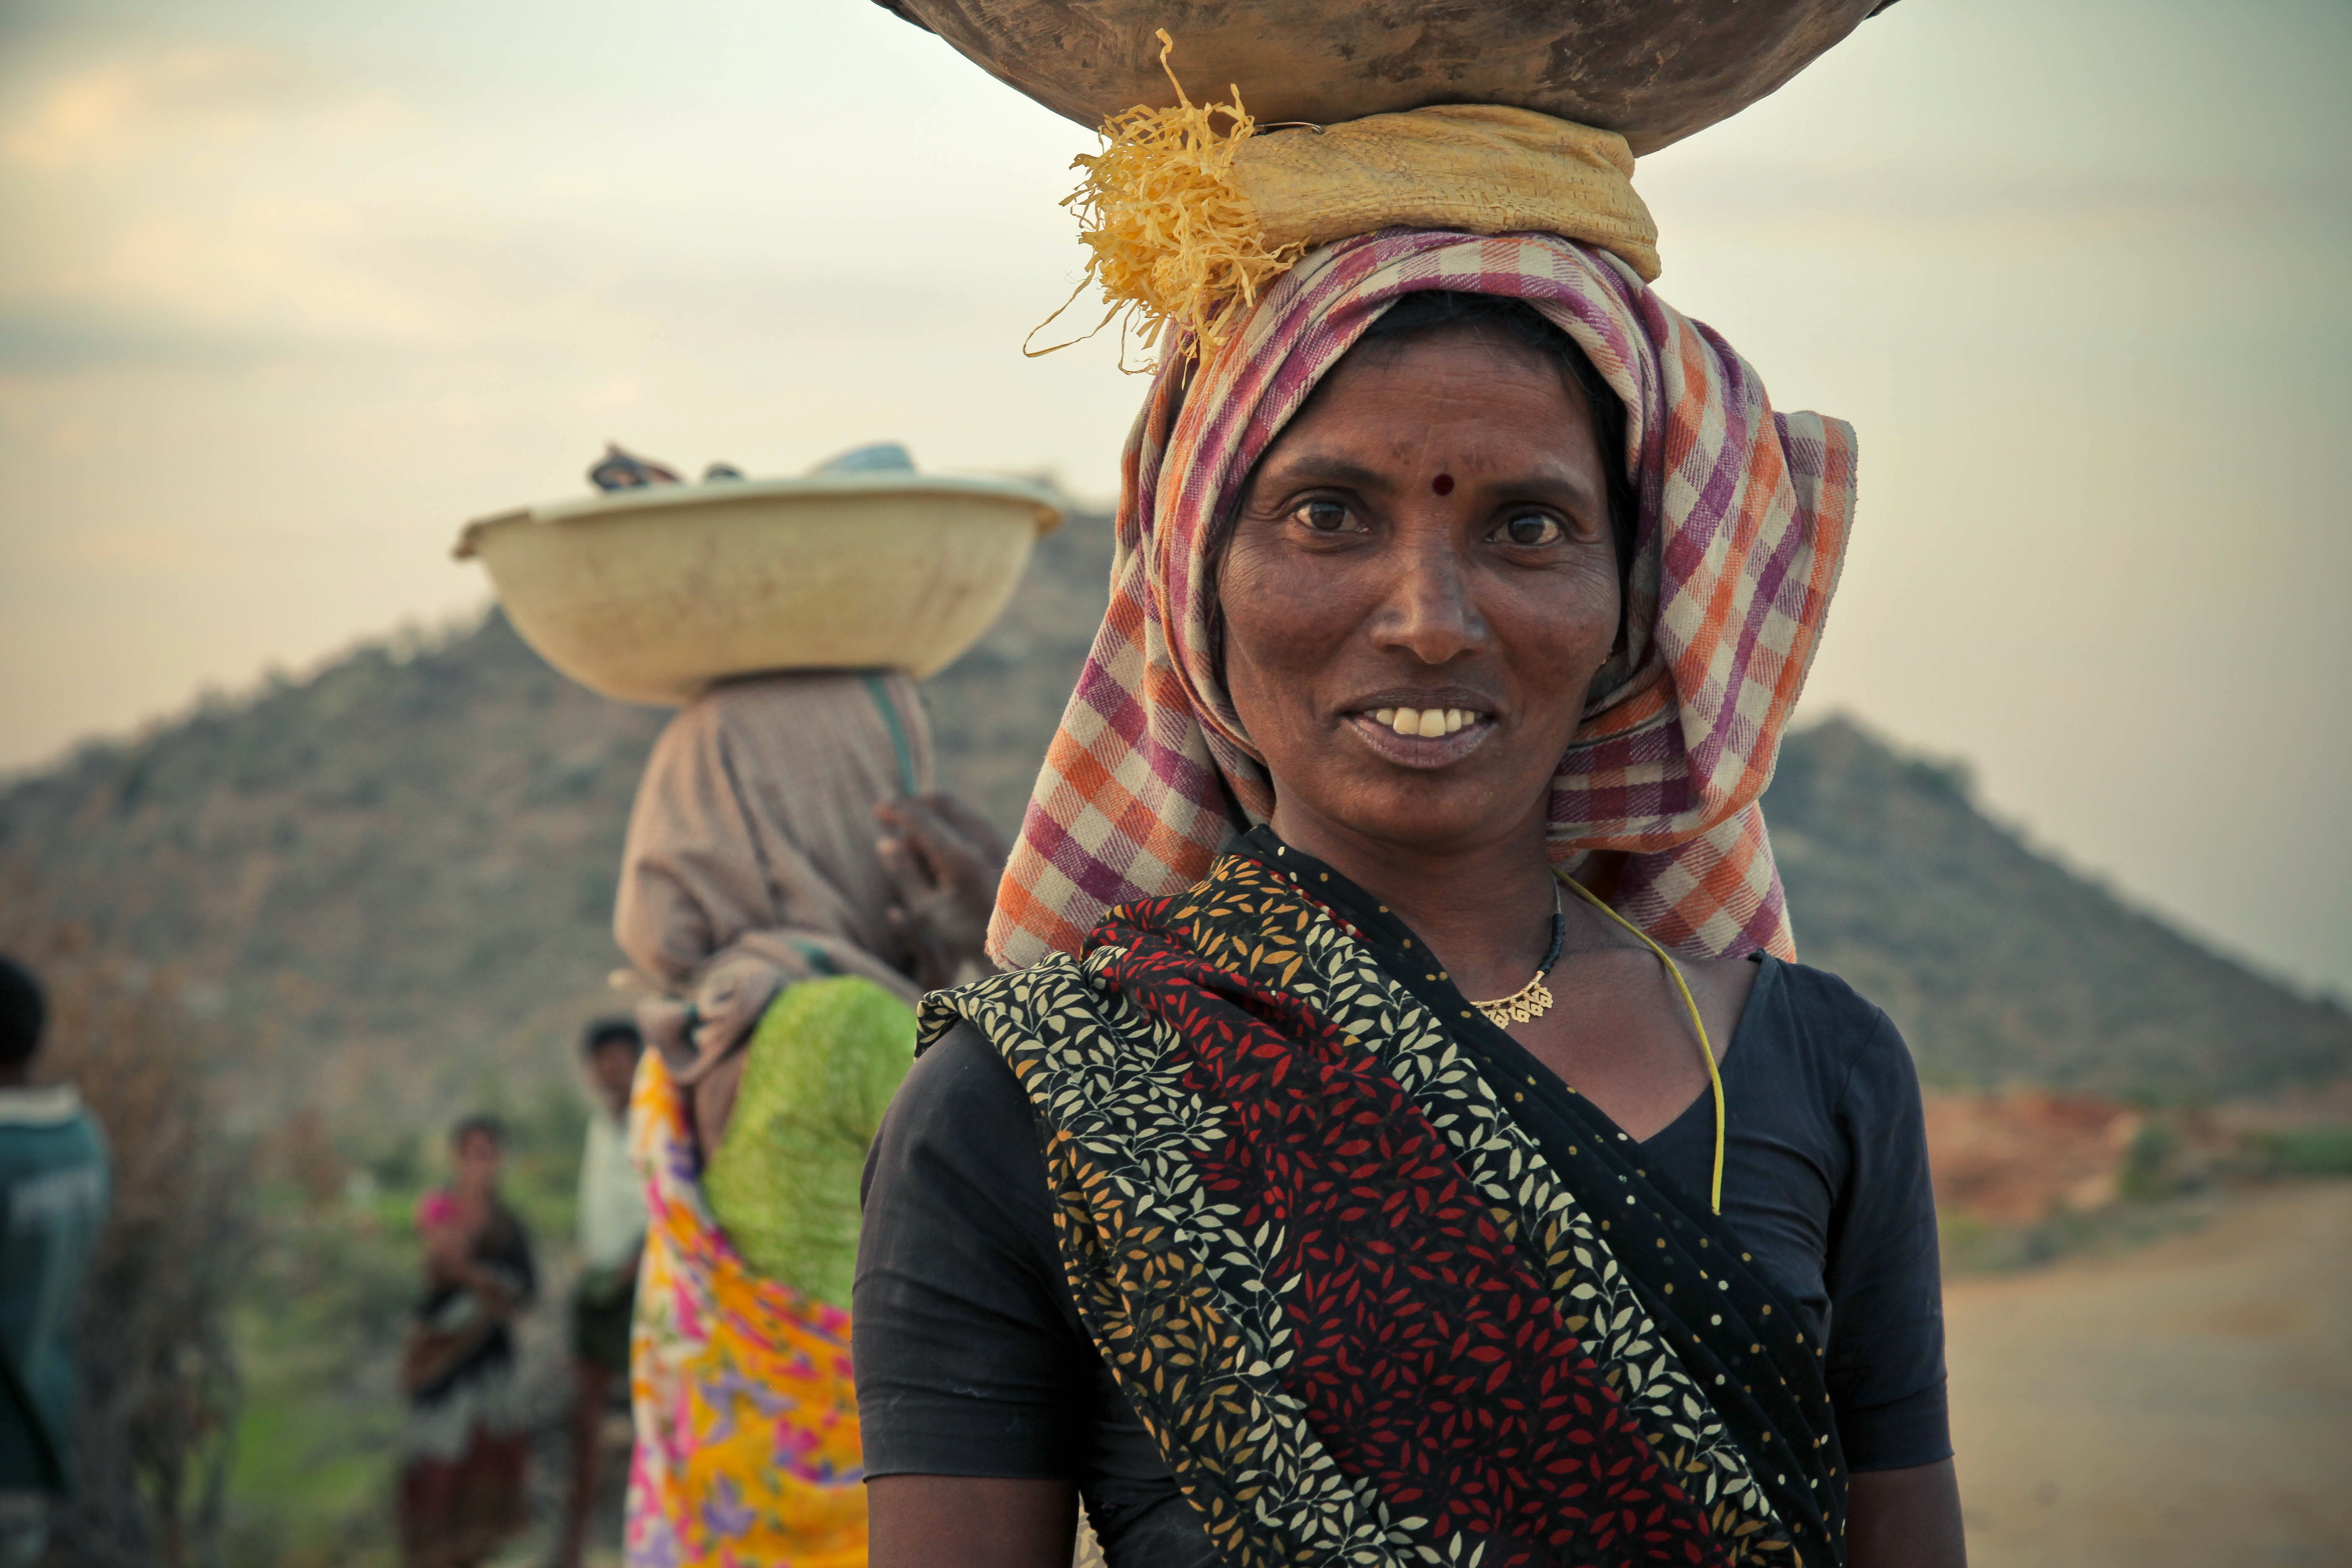
person, people, woman, photography, portrait, color, lady, smile, tribe, temple, beauty, tradition, adult